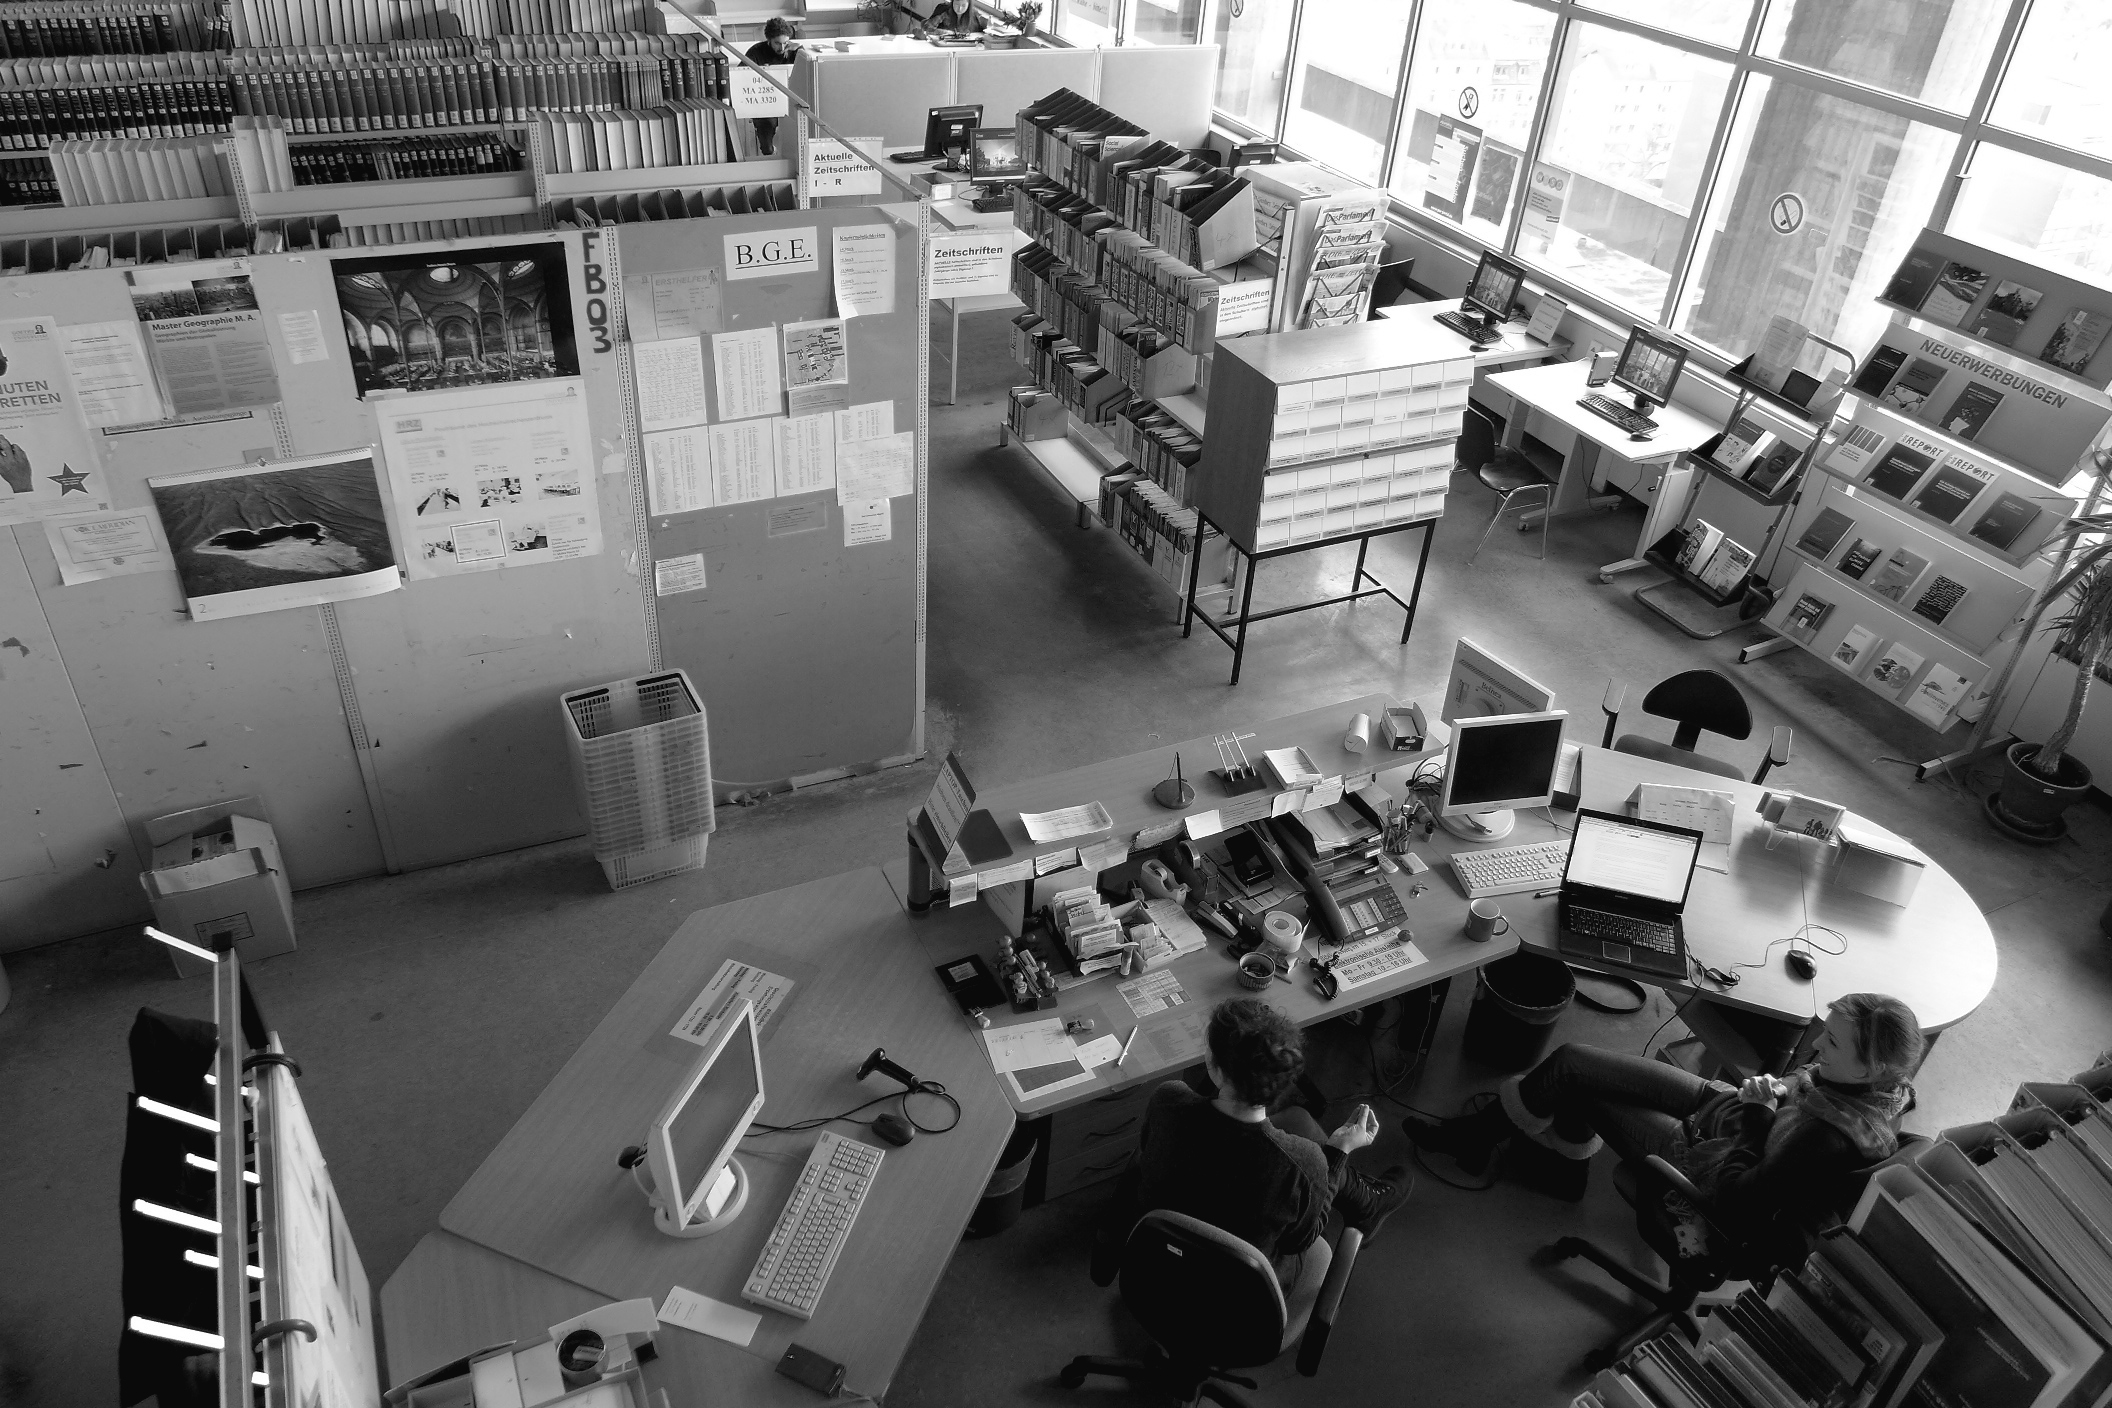
vehicle, aviation, factory, monochrome, manufacturing, bw, blackandwhite, blackwhite, university, alemania, allemagne, sw, schwarzweiss, schwarzweis, germania, schwarzweissfotografie, schwarzweisfotografie, afeturm, universityfrankfurt, universityoffrankfurt, afetower, universit t, universit tfrankfurt, mass production